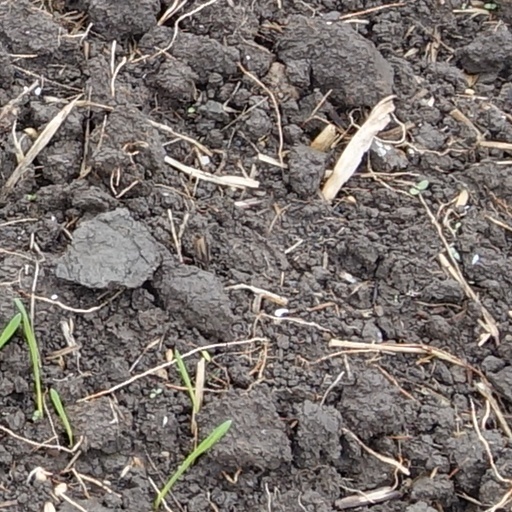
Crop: wheat